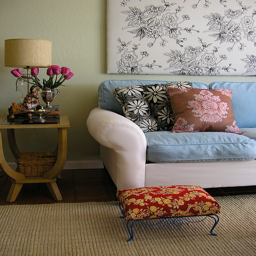
a brightly decorated living room with pretty flowers
A room with a theme of flowers in it.
a couch with many colorful pillows next to a vase with roses in it
A tastefully decorated living room with pillows on a blue and white couch with a small ottoman in the foreground.
A room with a vase with flowers, a foot stool, a couch and pillows.